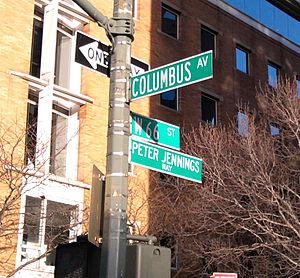
L'American Broadcasting Company est un groupe audiovisuel américain qui comprend un réseau de télévision, dont la chaîne de télévision généraliste du même nom, plusieurs chaînes thématiques et différentes sociétés de production et de distribution. Durant son histoire et à la faveur d'opérations financières, ABC s'était diversifié dans la presse, l'édition, l'exploitation de salles de cinéma et la cinématographie. Plusieurs de ces activités ont été revendues et, depuis 2007 avec la vente d'ABC Radio à Citadel Broadcasting, ABC a réduit ses activités autour de la télévision.